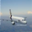
Label: airplane